South African National Defence Force

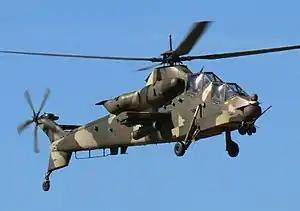
The Rooivalk is an indigenously developed South African attack helicopter, and remains the only dedicated attack helicopter in the South African Air Force's inventory. South Africa is one of the only seven countries worldwide to have designed and produced its own attack helicopter, and it is the only nation on the African continent to have done so

The South African Military Health Service (SAMHS) is a distinct branch of the SANDF responsible for providing comprehensive medical support to all military personnel and their dependents. It is unique in that it operates as an independent service branch, unlike most other countries where medical corps are integrated into the army. It comprises around 10,000 personnel, including both active and reserve members. SAMHS manages military hospitals, mobile field units, and health training facilities, and it also contributes to humanitarian assistance and disaster relief missions in the region.